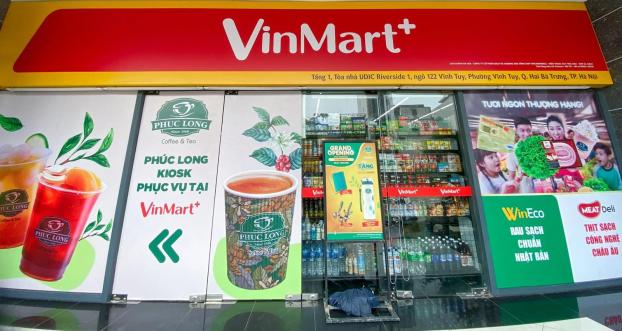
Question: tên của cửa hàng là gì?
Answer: tên của cửa hàng là vinmart